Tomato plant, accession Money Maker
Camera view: horizontal (90 deg, fisheye); turntable rotation: 0 degrees
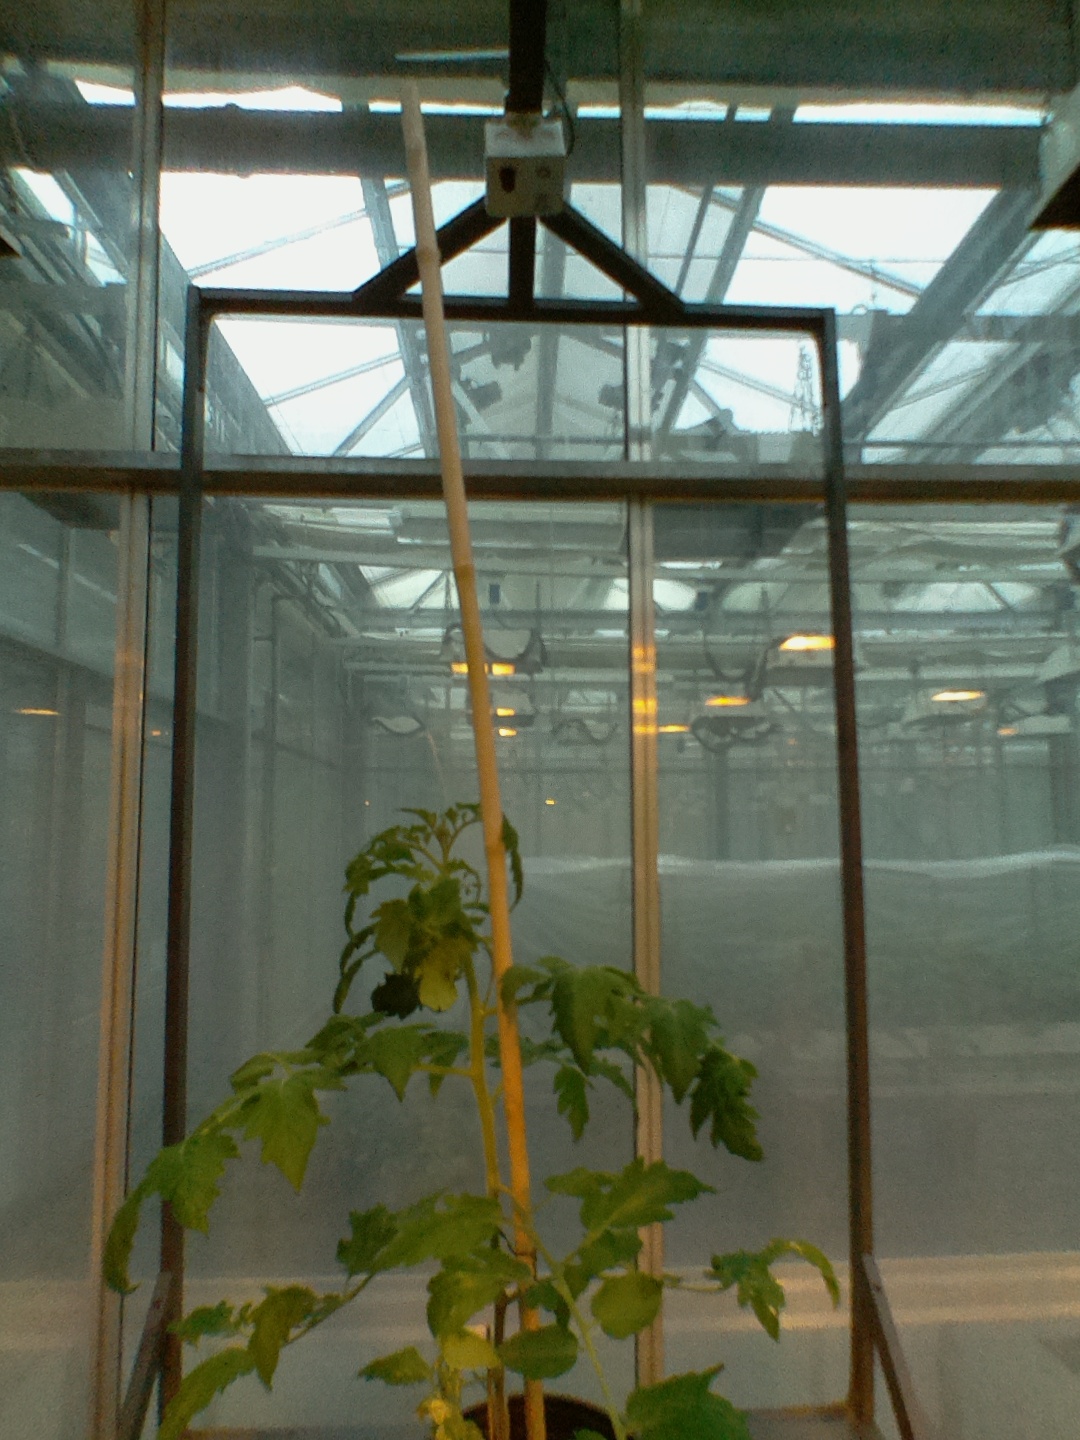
BBCH growth stage 53: 3 inflorescences visible